Lake Mary, Florida

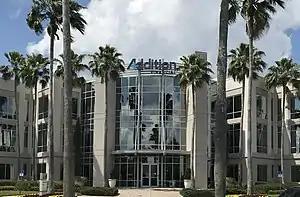
Lake Mary Operations Center

The American Automobile Association, AAA, National Office is located in Lake Mary and is one of the largest business employers in the area. Also located in Lake Mary is the new Verizon Financial Center, Mitsubishi-Hitachi Power Systems along with multiple other nationally known companies. On a smaller scale, Scholastic Book Fairs, the book fair division of Scholastic Corporation, is headquartered in Lake Mary. In addition, the Orlando TV stations WTGL as well as WOFL and sister station WRBW (by way of Fox Television Stations) have studios located in Lake Mary. All of these are visible along Interstate 4. Prior to Emmis Communications selling WKCF to Hearst-Argyle (now Hearst Television), WKCF's studios were located in the studios that is now the studios of WTGL, before moving with now-sister station WESH in Winter Park.